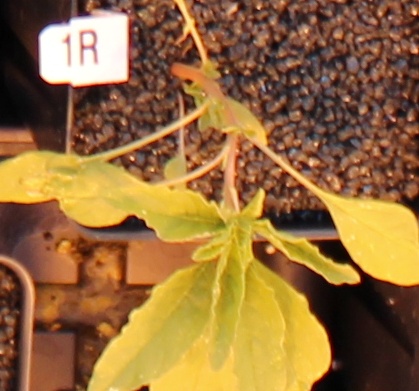
Label: Waterhemp